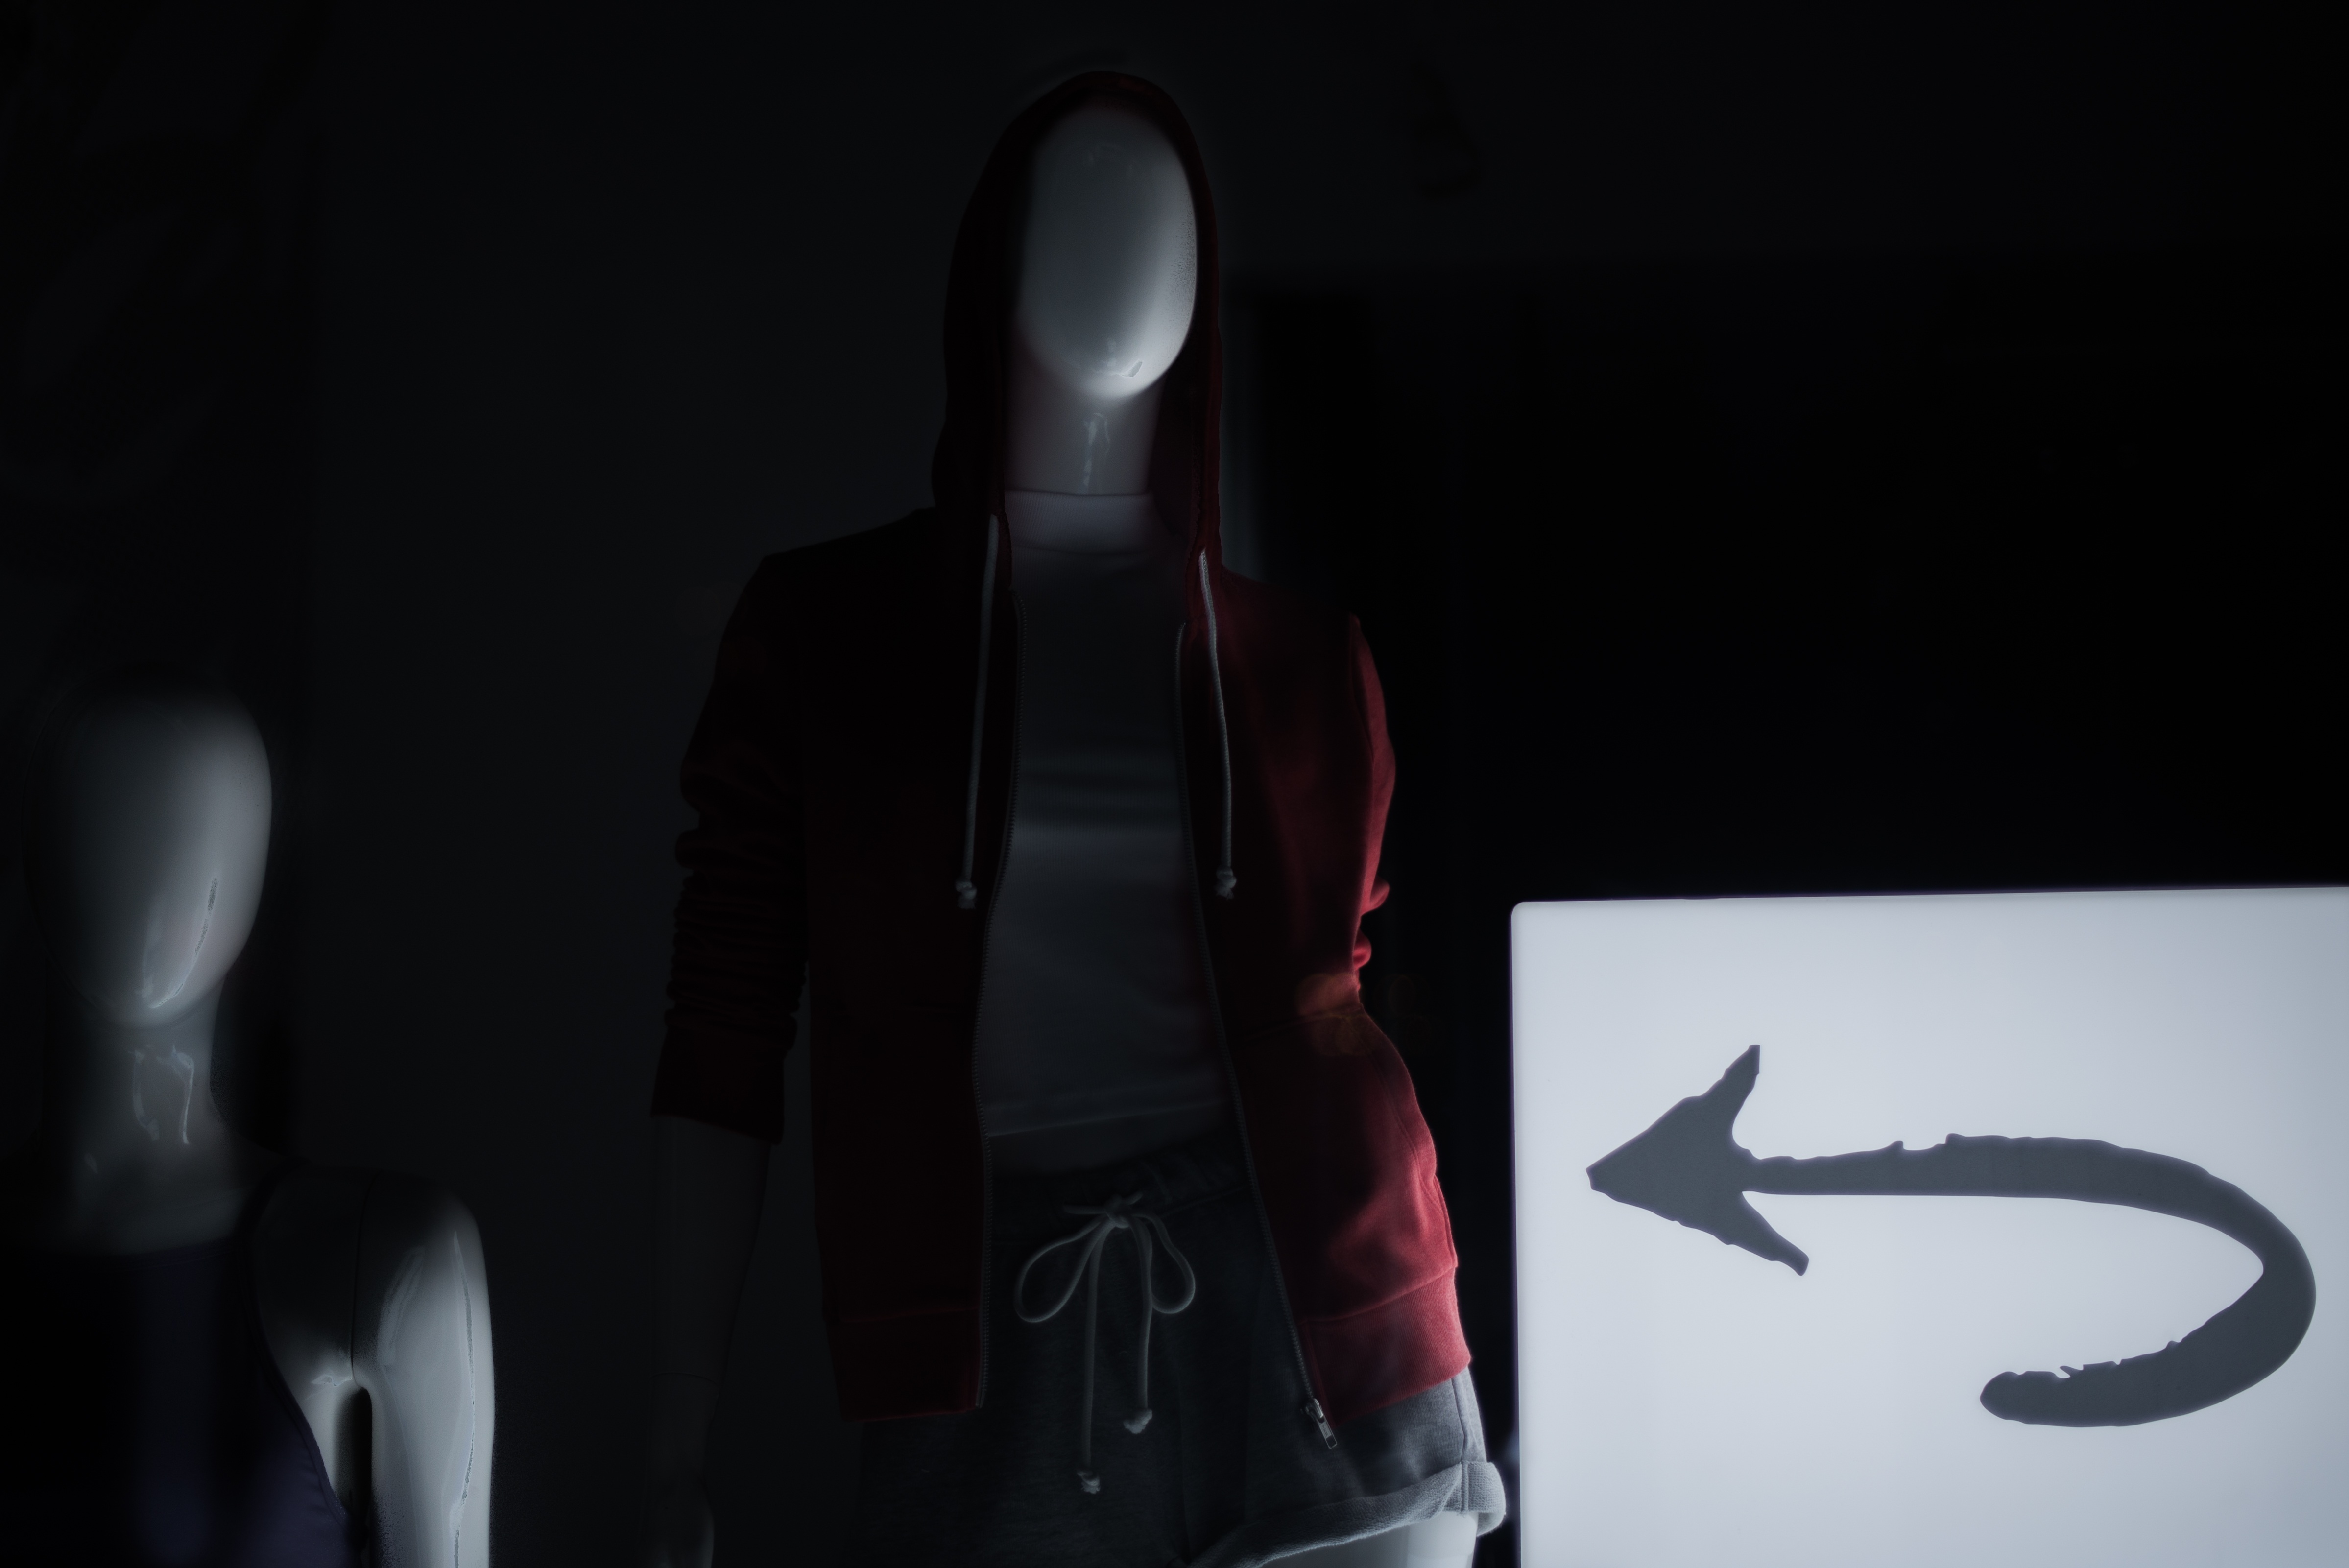
light, white, window, shop, store, shadow, darkness, fashion, clothing, shopping, black, monochrome, boutique, mannequin, arrow, art, dress, luxury, display, dummy, mall, sale, clothes, elegance, retail, screenshot